Royal Wahingdoh FC

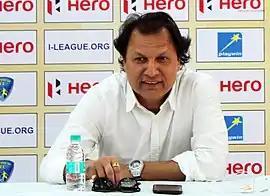
Santosh Kashyap managed Wahingdoh in their debut season of the I-League

In 2014, Royal Wahingdoh achieved their biggest success after winning the I-League 2nd Division, then second tier of indian football league system. They qualified for the 2014 I-League 2nd Division final round and finished on top spot with 18 points in 8 matches after defeating Bhawanipore in the final match. Thus they were declared as the debutants of the 2014–15 I-League season. They have also participated in the 2014 Federation Cup.